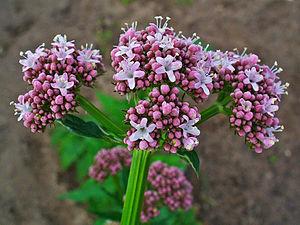
Herbe-aux-chats est une expression regroupant diverses plantes provoquant un effet euphorisant ou excitant sur certains félins, notamment les chats. En France, l'appellation commerciale « herbe à chat » désigne les jeunes pousses de diverses espèces graminées ou de souchets, tandis qu'au Québec les deux appellations sont utilisées indistinctement pour les plantes euphorisantes.